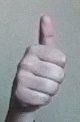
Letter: aleff